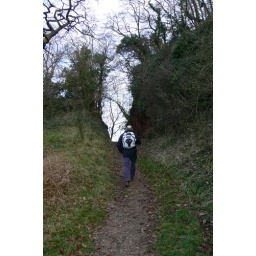
The path from riverside meadow to Black Stone Farm in Bewdley. Black stone rock is to the left of the path.